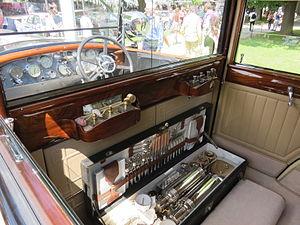
Farman A6B Coupé de Ville Million-Guiet, 1925, concours d'élégance Villa d'Este 2015
Les Farman A6 sont des modèles d'automobiles de prestige et de luxe, de l'ancien avionneur et constructeur automobile français Farman. Elles sont commercialisées entre 1921 et 1932 en deux versions A, puis B.
Le concours d'élégance Villa d'Este est un des plus prestigieux concours d'élégance de voitures de collection du monde. Il est organisé tous les ans depuis 1929, fin mai, dans les parcs des villa d'Este et villa Erba voisine, à Cernobbio, au bord du lac de Côme près de Milan en Lombardie en Italie.